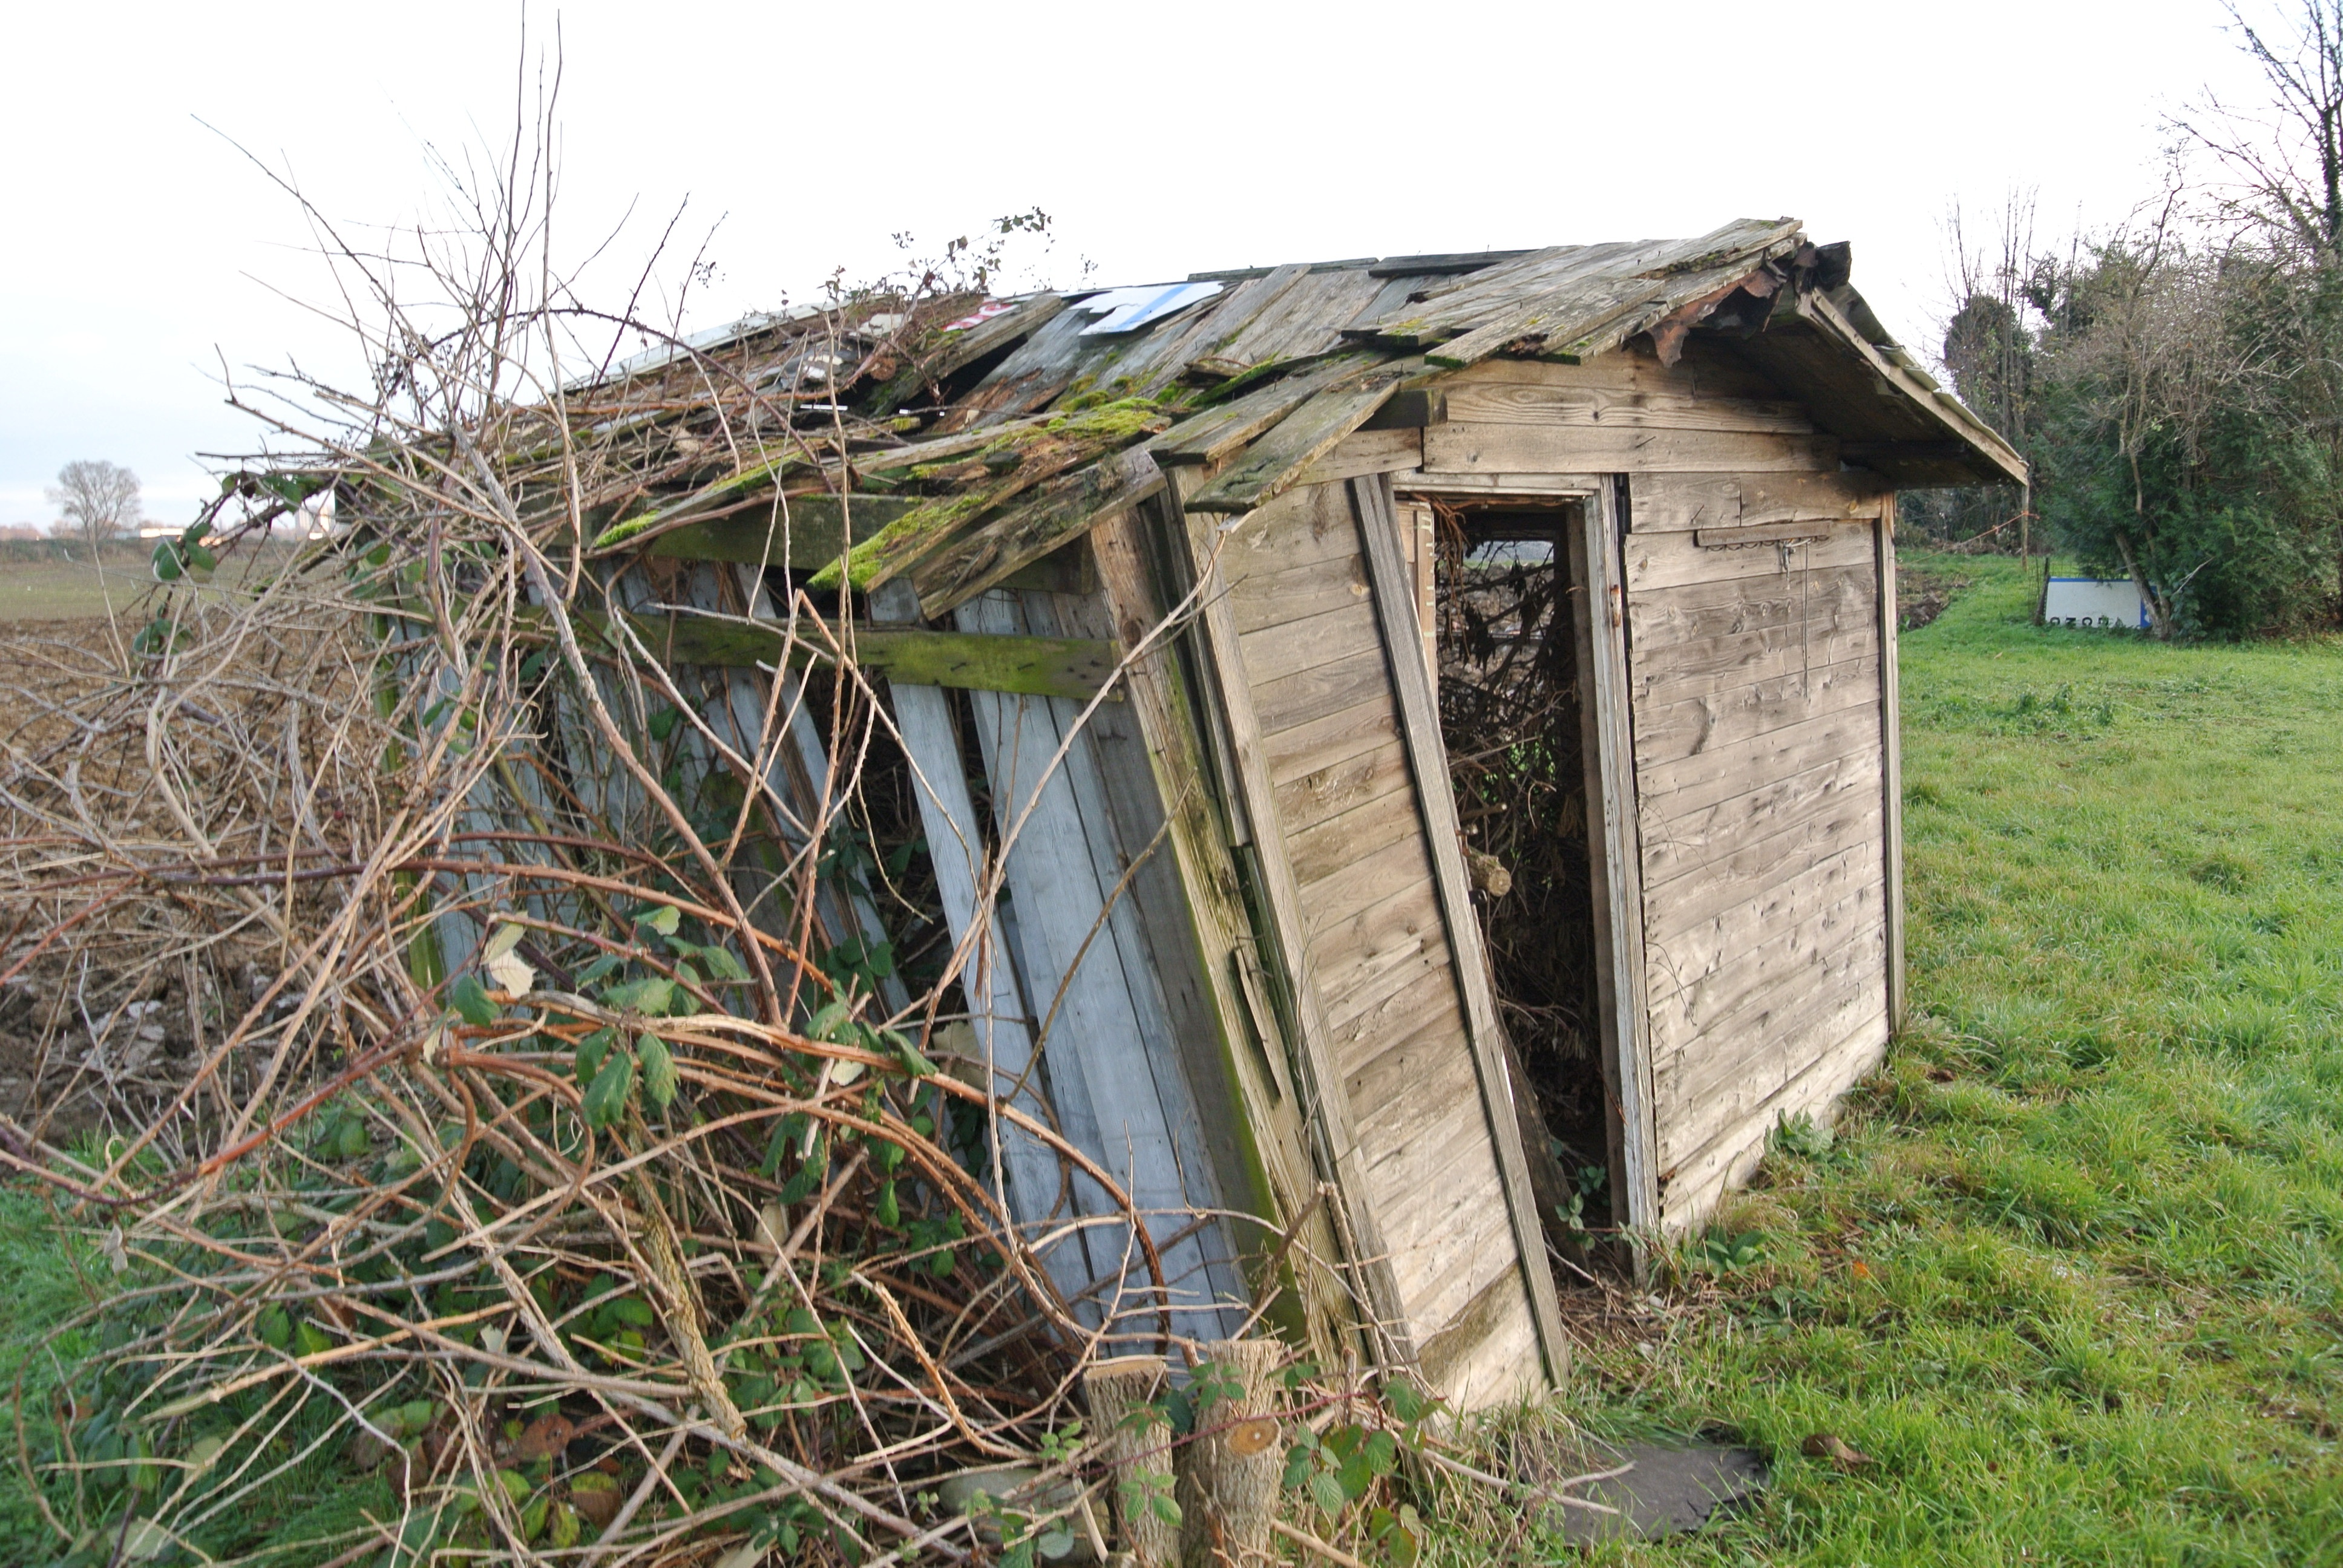
building, shed, hut, shack, agriculture, outhouse, outdoor structure